IJsselmonde (island)

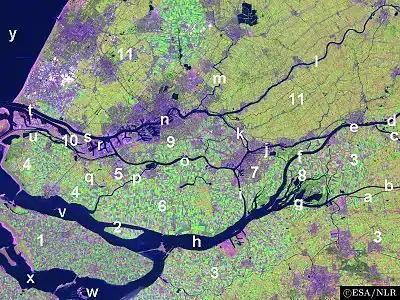
Satellite image of the Rhine-Meuse delta, showing the island of IJsselmonde (9)

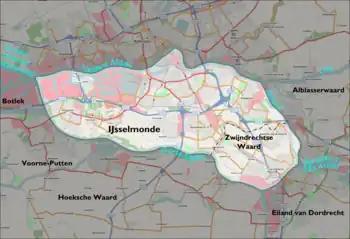
Map of IJsselmonde

IJsselmonde is a river island in the Netherlands, between the Nieuwe Maas, Noord and Oude Maas branches rivers of the Rhine-Meuse delta in the province of South Holland. The city of Rotterdam now occupies most of the northern part of the island and includes the eponymous former village of IJsselmonde, once a separate community. The island was once a rich agricultural region but is mostly suburbs today. Only the mid-south parts of the island have retained their agricultural character.